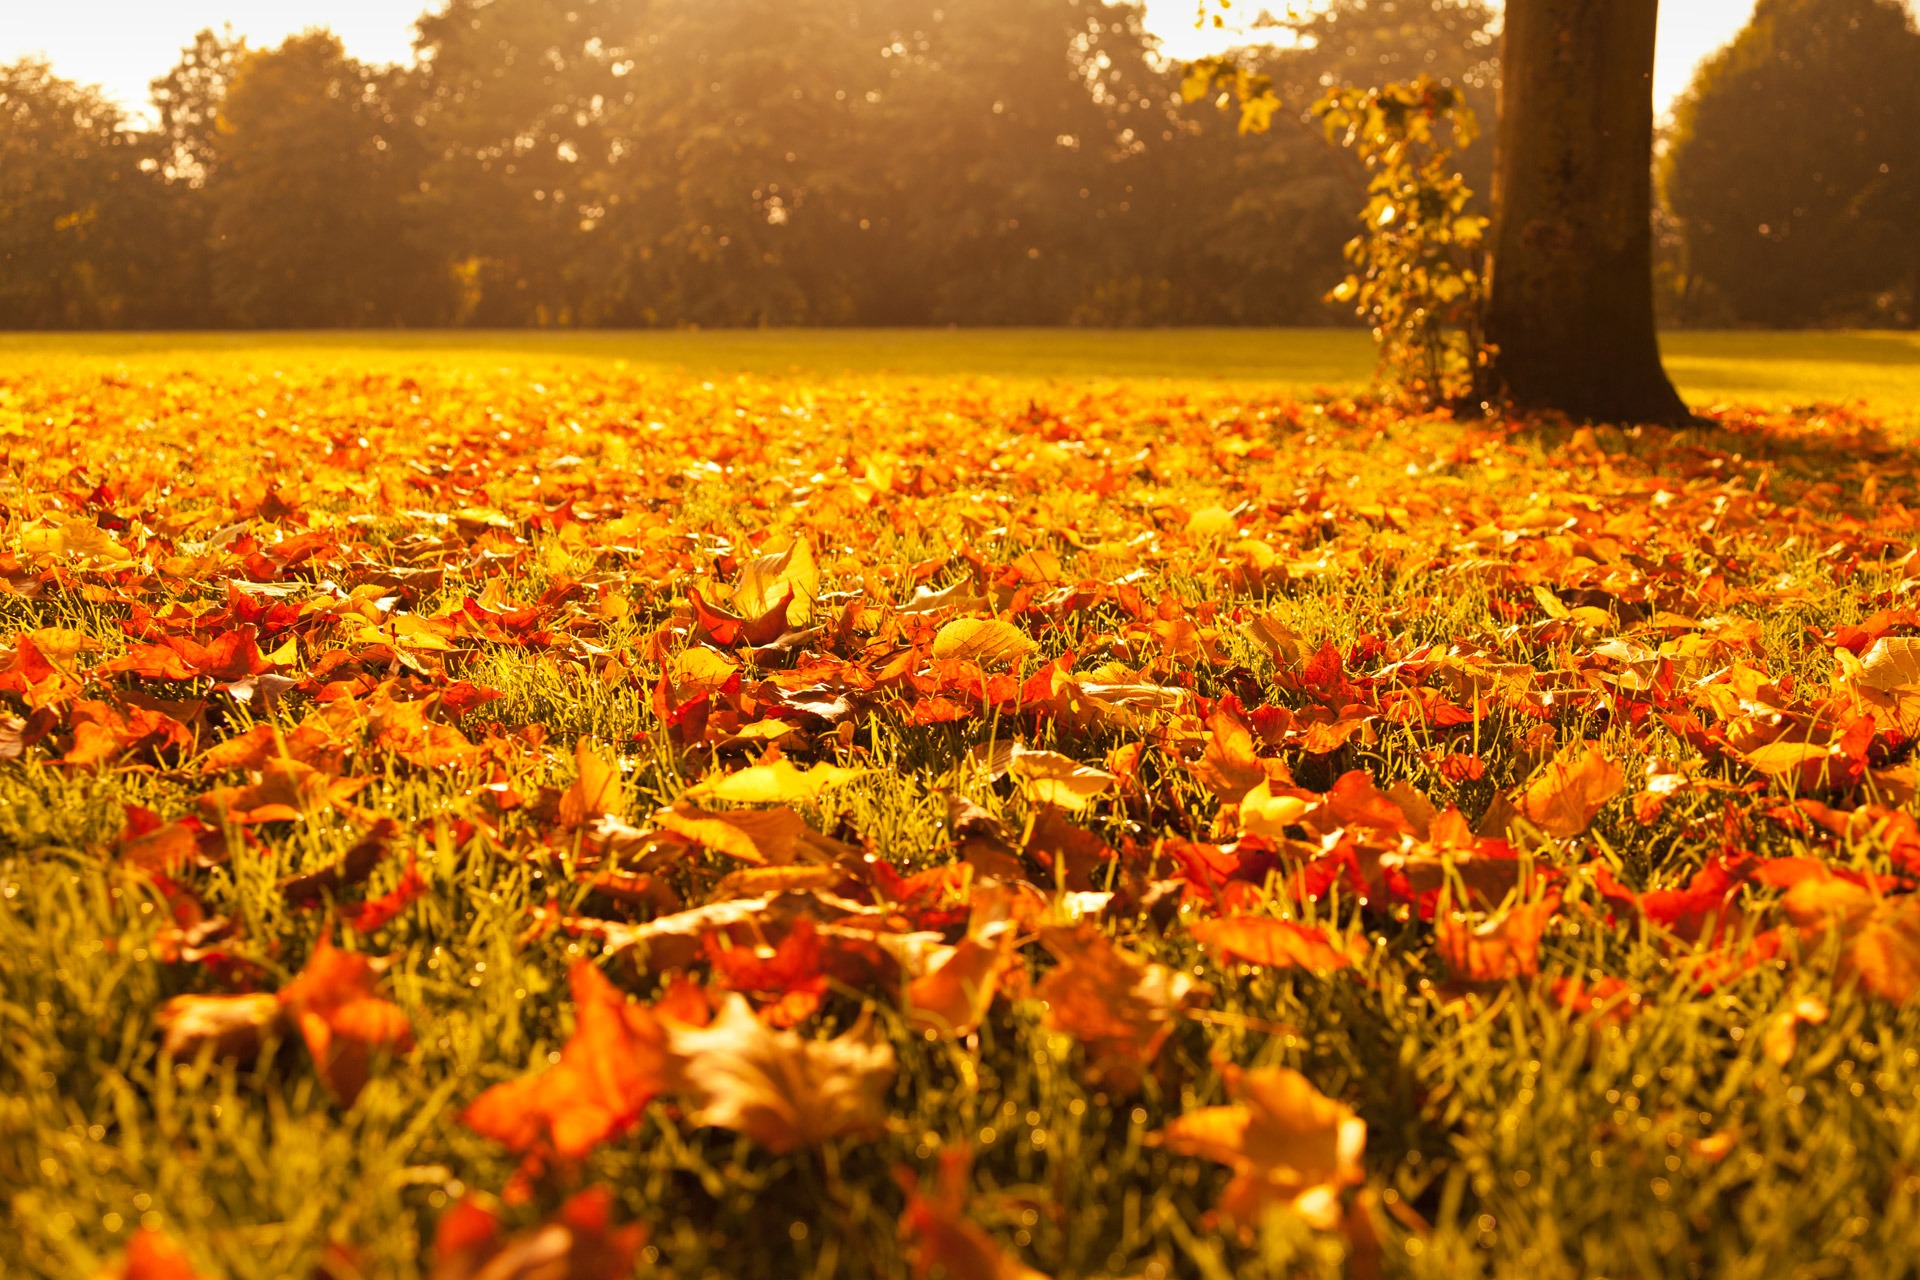
tree, nature, plant, sunset, field, meadow, sunlight, morning, leaf, fall, flower, foliage, orange, golden, red, autumn, park, yellow, season, wildflower, leaves, outdoors, vivid, seasonal, vibrant, flowering plant